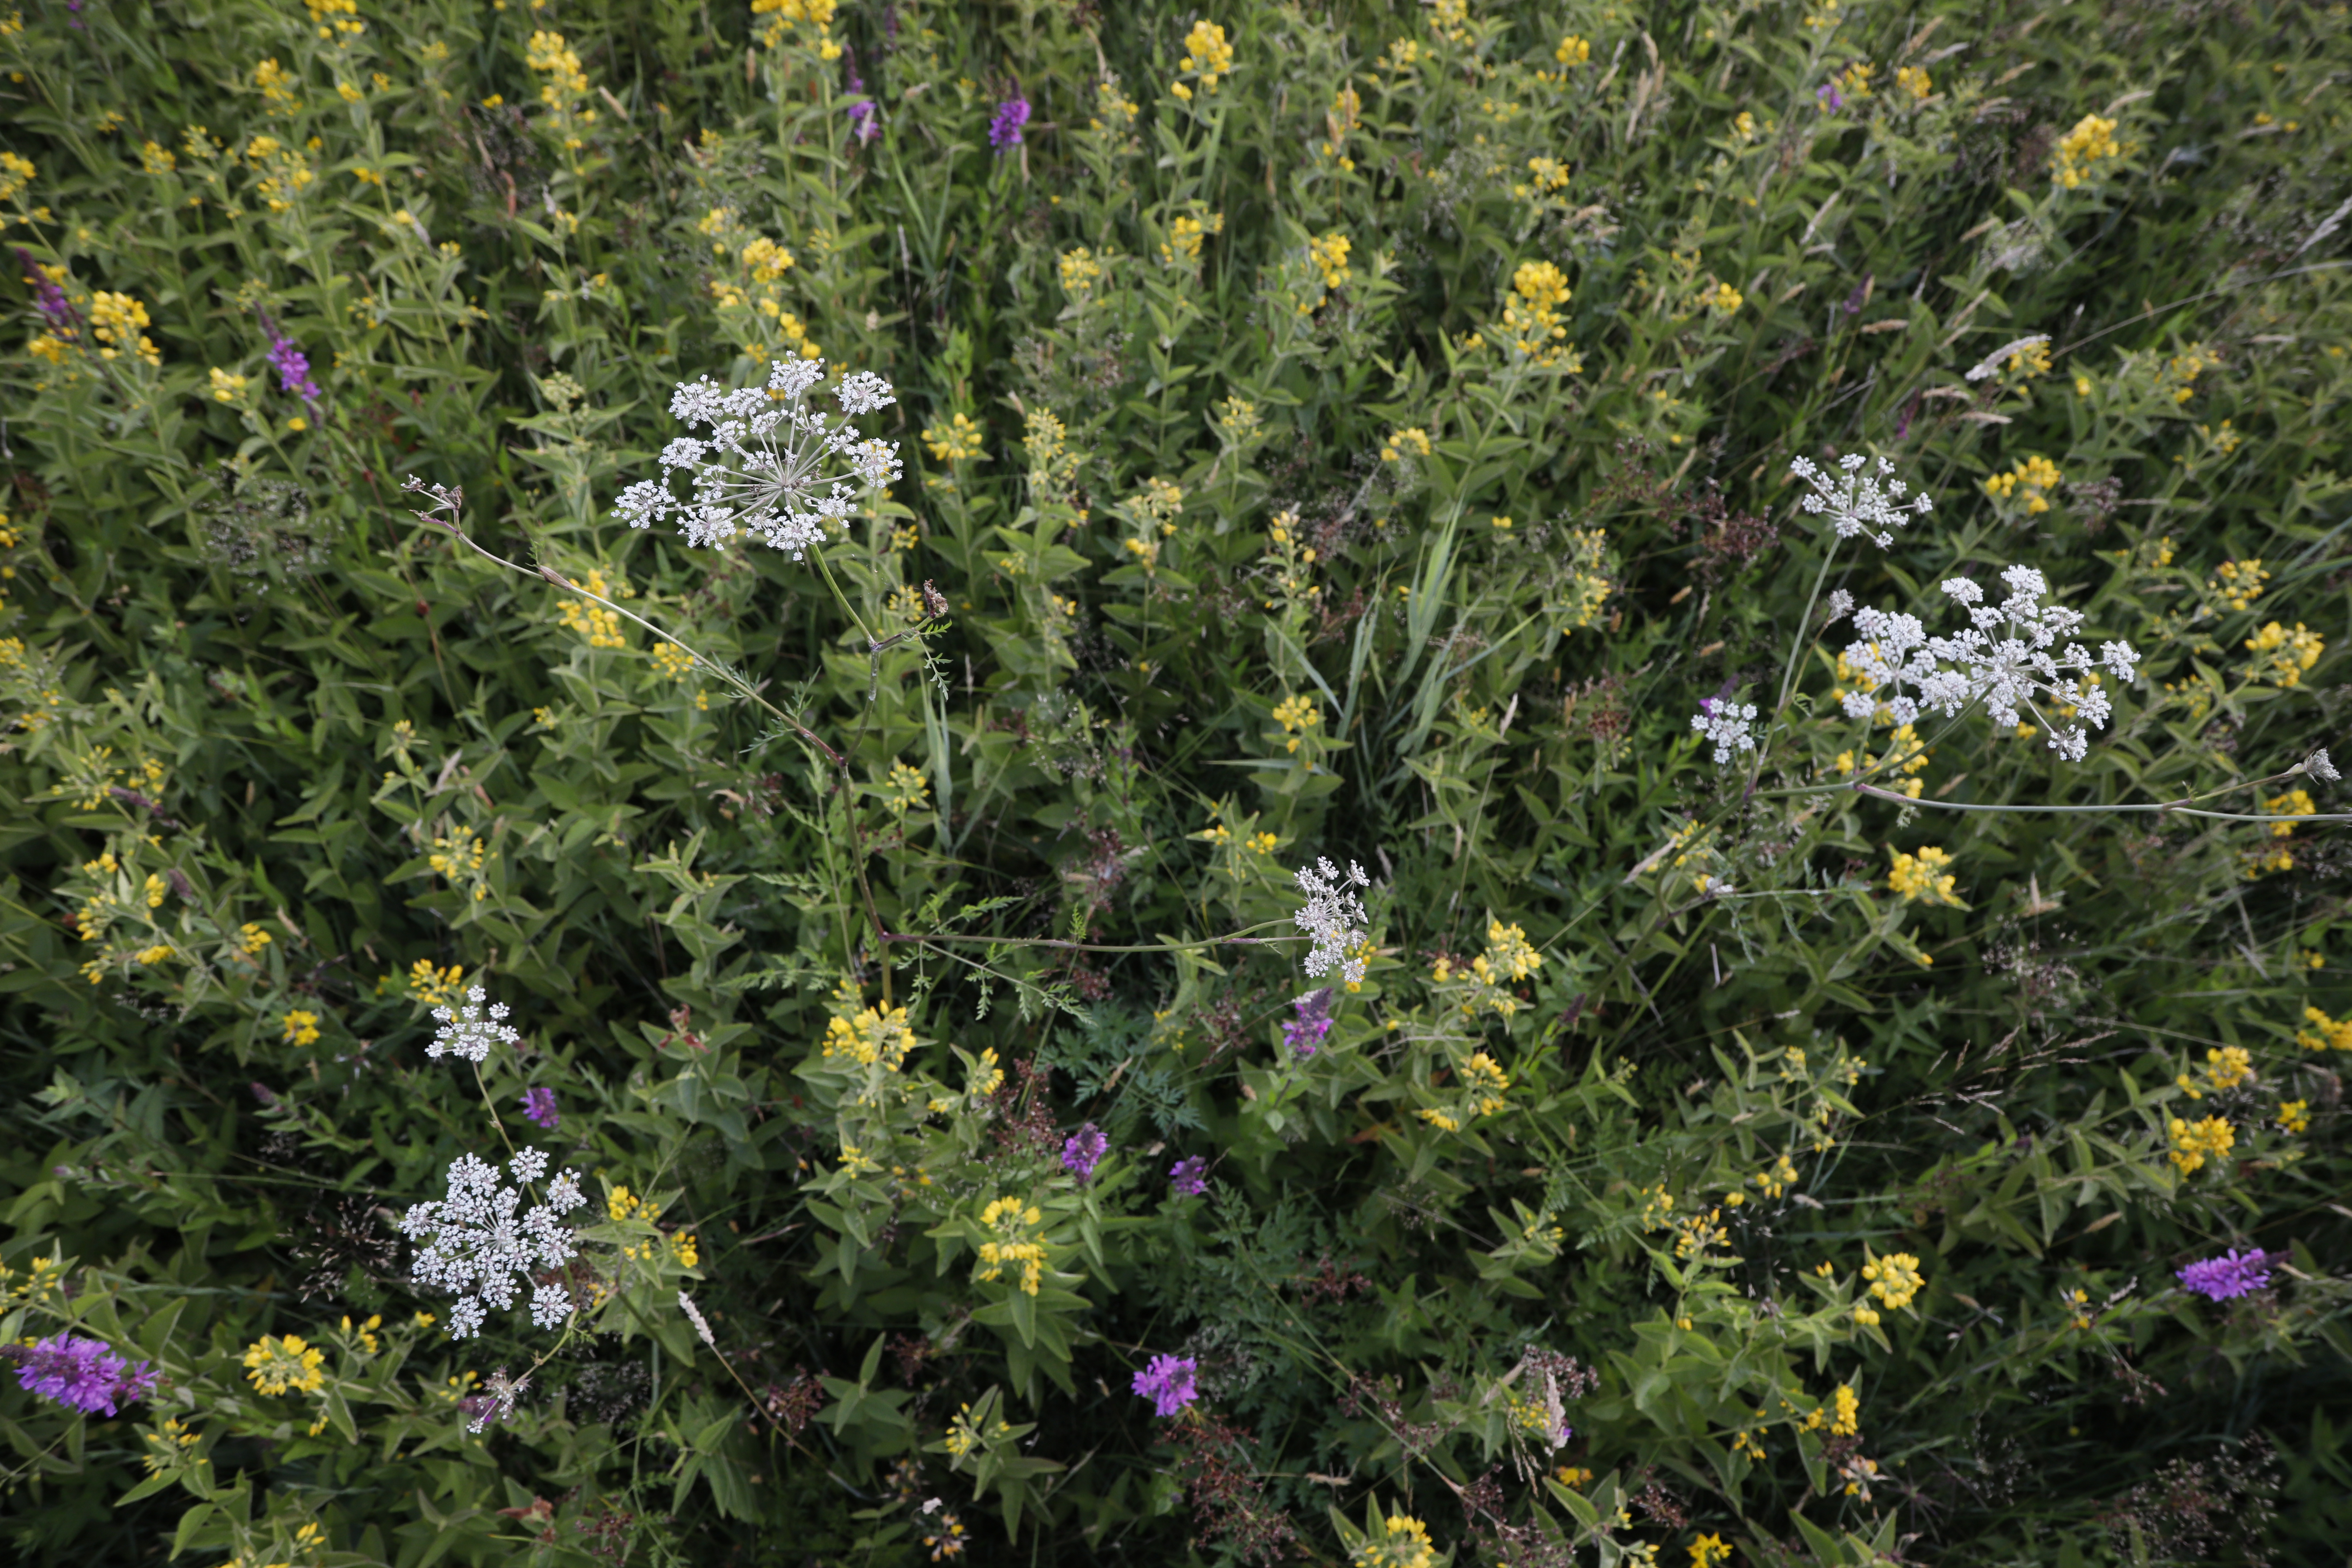
Plant species: Peucedanum palustre, Lythrum salicaria